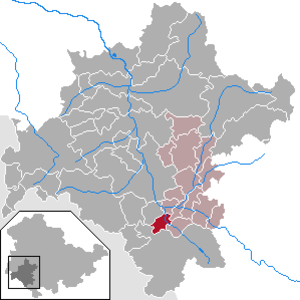
Ritschenhausen est une municipalité allemande du land de Thuringe, dans l'arrondissement de Schmalkalden-Meiningen, au centre de l'Allemagne. En 2015, sa population est de 330 habitants.